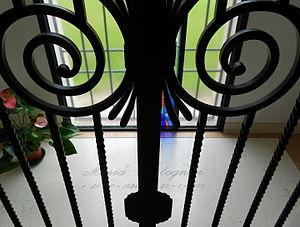
Maria Bolognesi, née le 21 octobre 1924 à Bosaro et morte le 30 janvier 1980 à Rovigo, est une laïque et mystique italienne, vénérée comme bienheureuse par l'Église catholique. Elle est fêtée le 30 janvier.